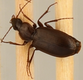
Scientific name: Calathus advena
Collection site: Niwot Ridge Mountain Research Station Site (NIWO), plot NIWO_007